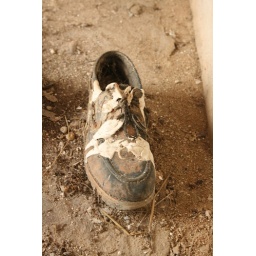
This is a shoe found in a deserted house near El Puig beach